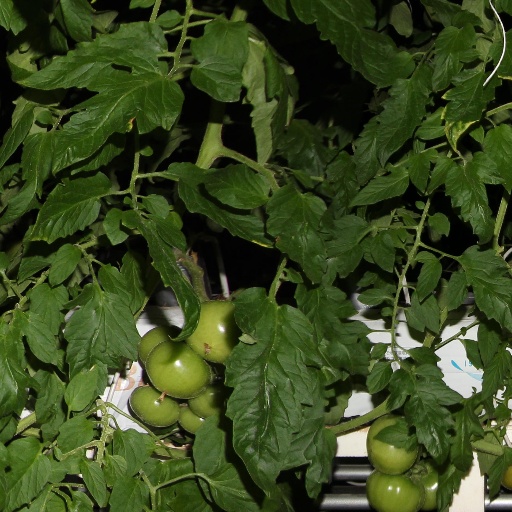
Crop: tomato